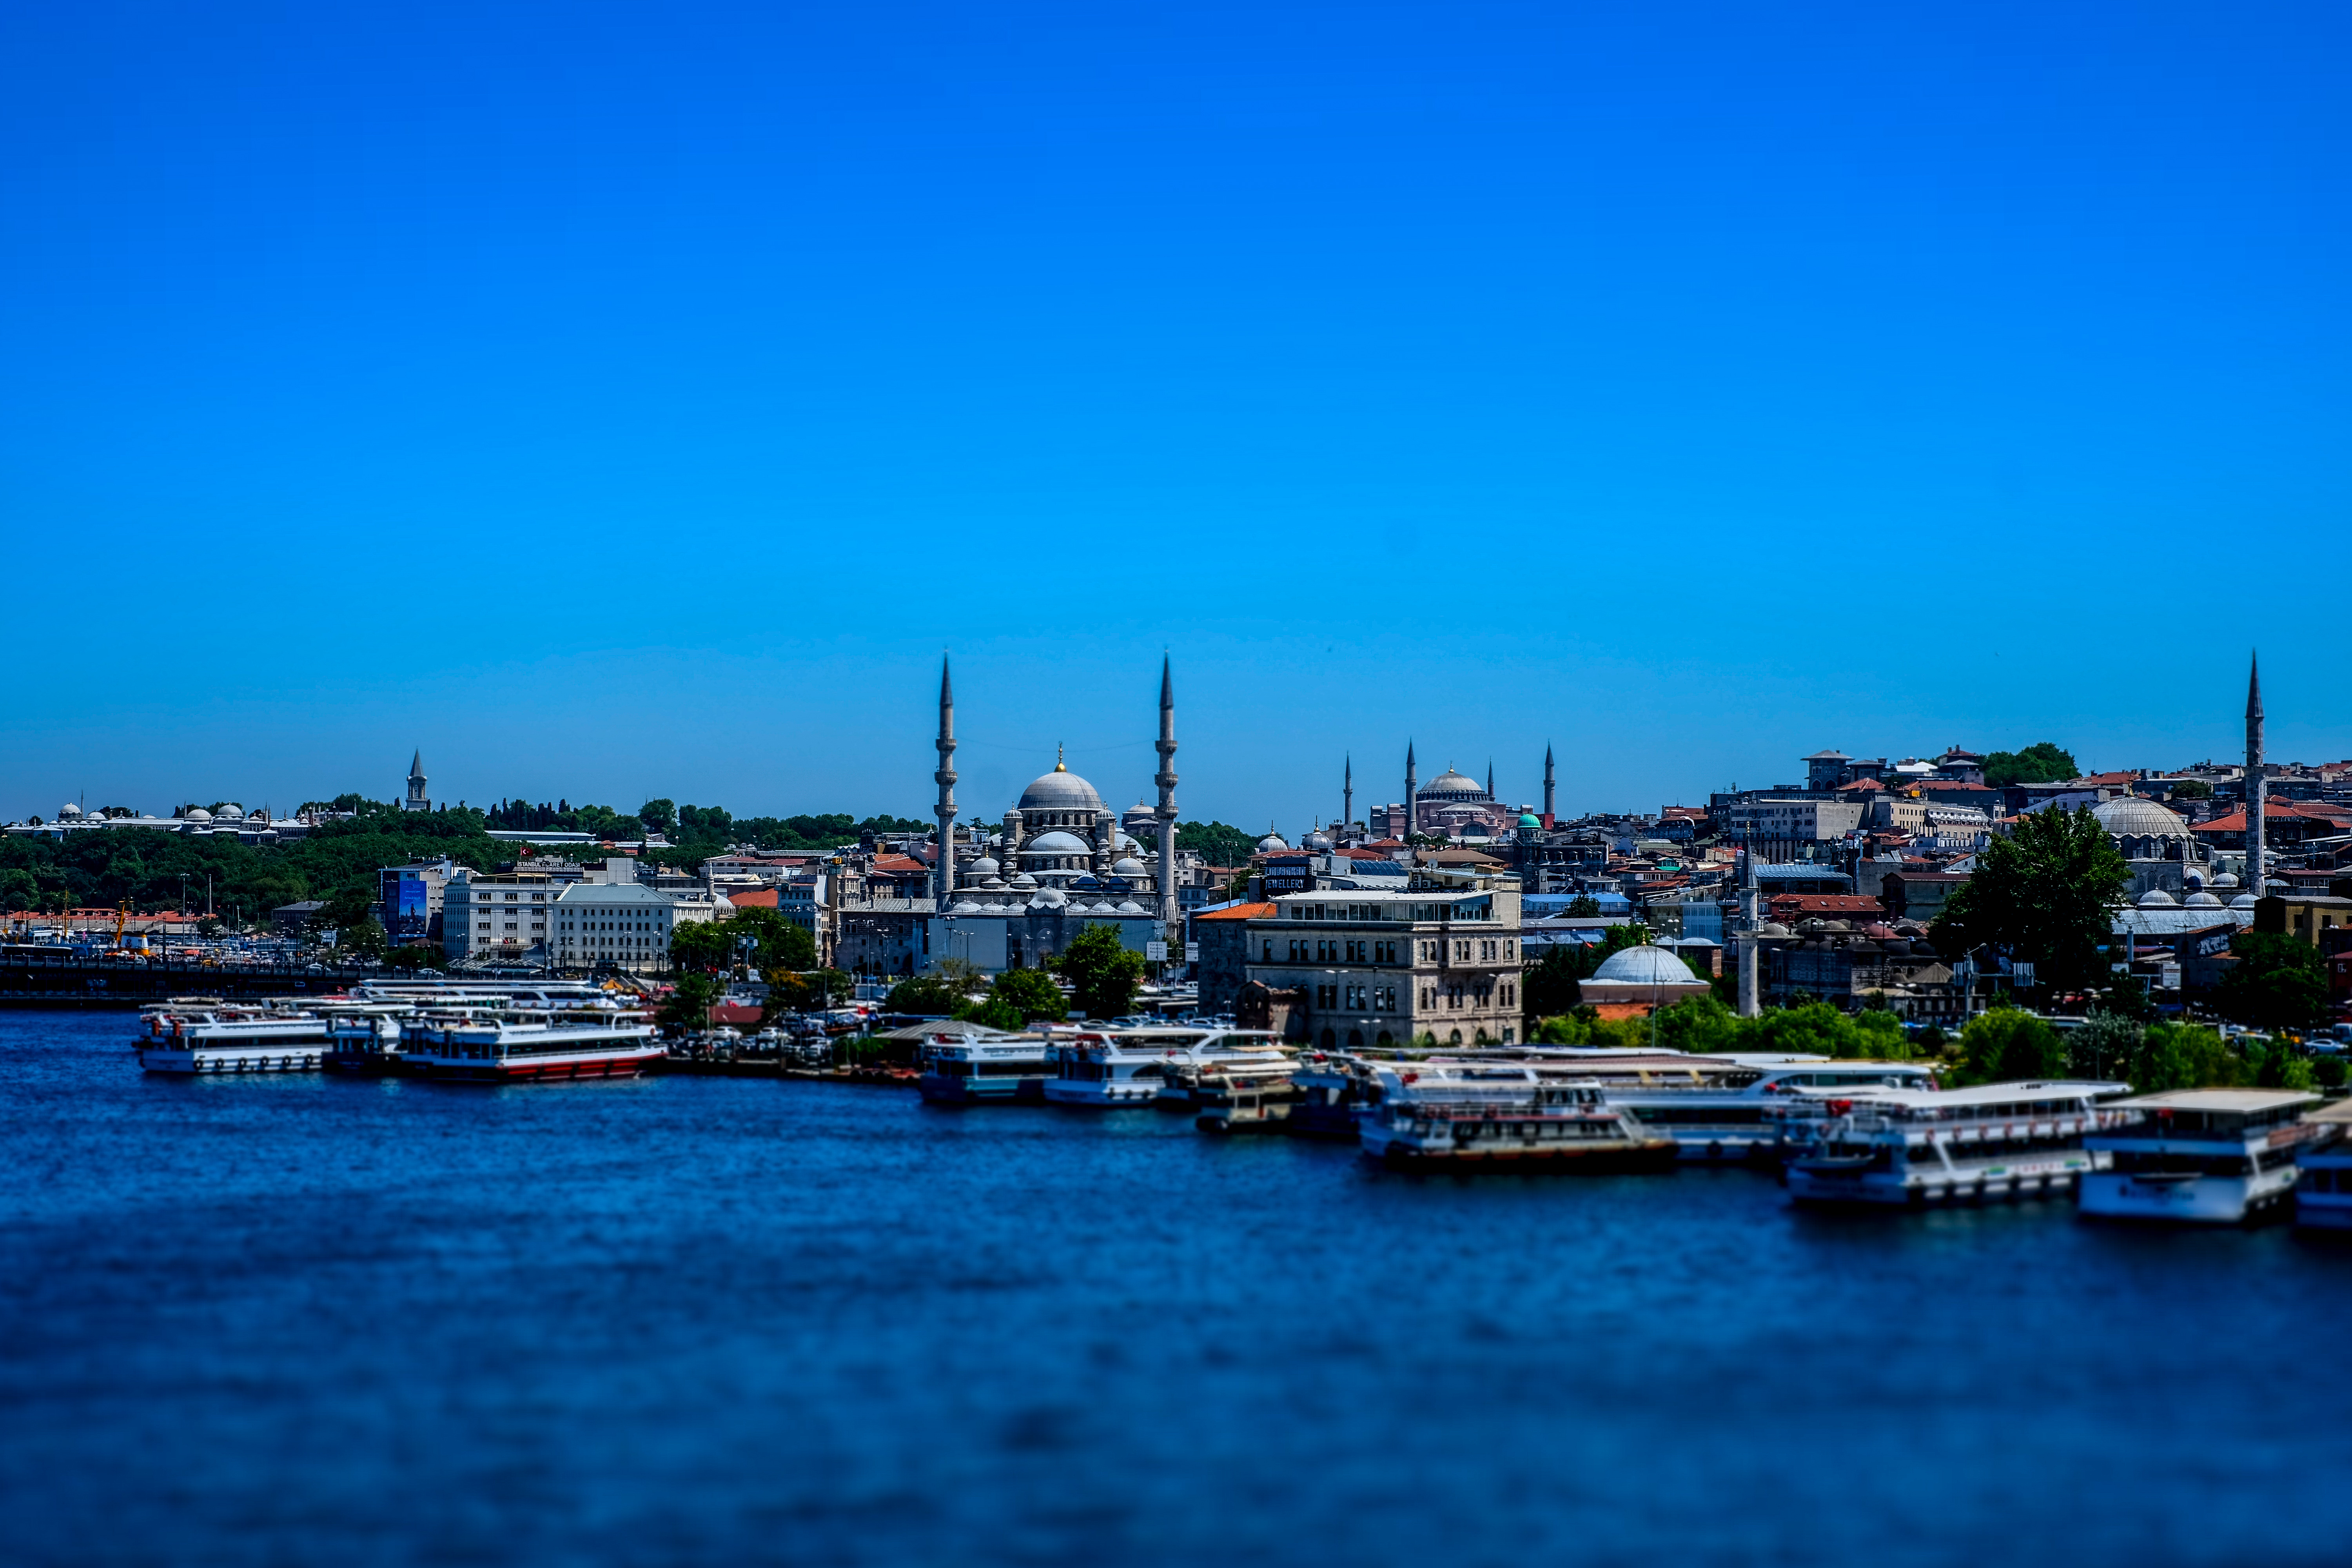
sea, dock, boat, town, city, urban, river, cityscape, panorama, dusk, vehicle, bay, harbor, marina, port, waterway, world, miniature, art, turkey, stadt, istanbul, mini, culture, kunst, heritage, unesco, turkei, weltkulturerbe, kultur, weltderbe